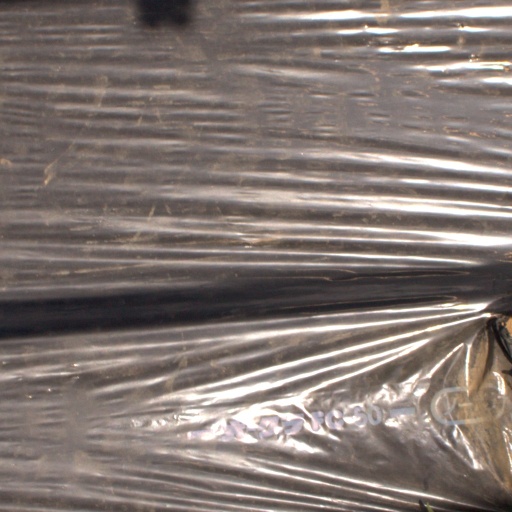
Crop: Jerusalem artichoke